Arterial insufficiency ulcer

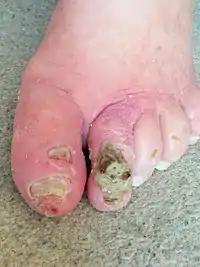
Foot of an 80-year old individual with type 2 diabetes and heart failure. The second toe has a large ischaemic ulcer. The first toe has a small one.

The prevalence of arterial insufficiency ulcers among people with Diabetes is high due to decreased blood flow caused by the thinning of arteries and the lack of sensation due to diabetic neuropathy. Prevention is the first step in avoiding the development of an arterial insufficiency ulcer. These steps could include annual podiatry check ups that include, "assessment of skin, checking of pedal pulses (assessing for blood flow) and assessing physical sensation".